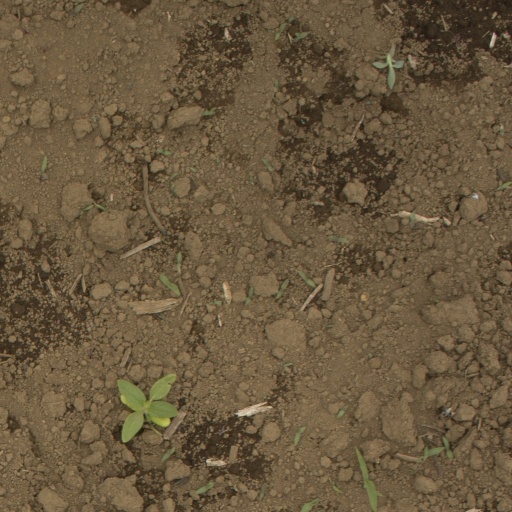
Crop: Jerusalem artichoke